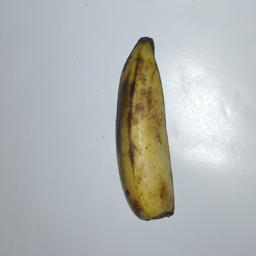
Banana variety: Champa Kola